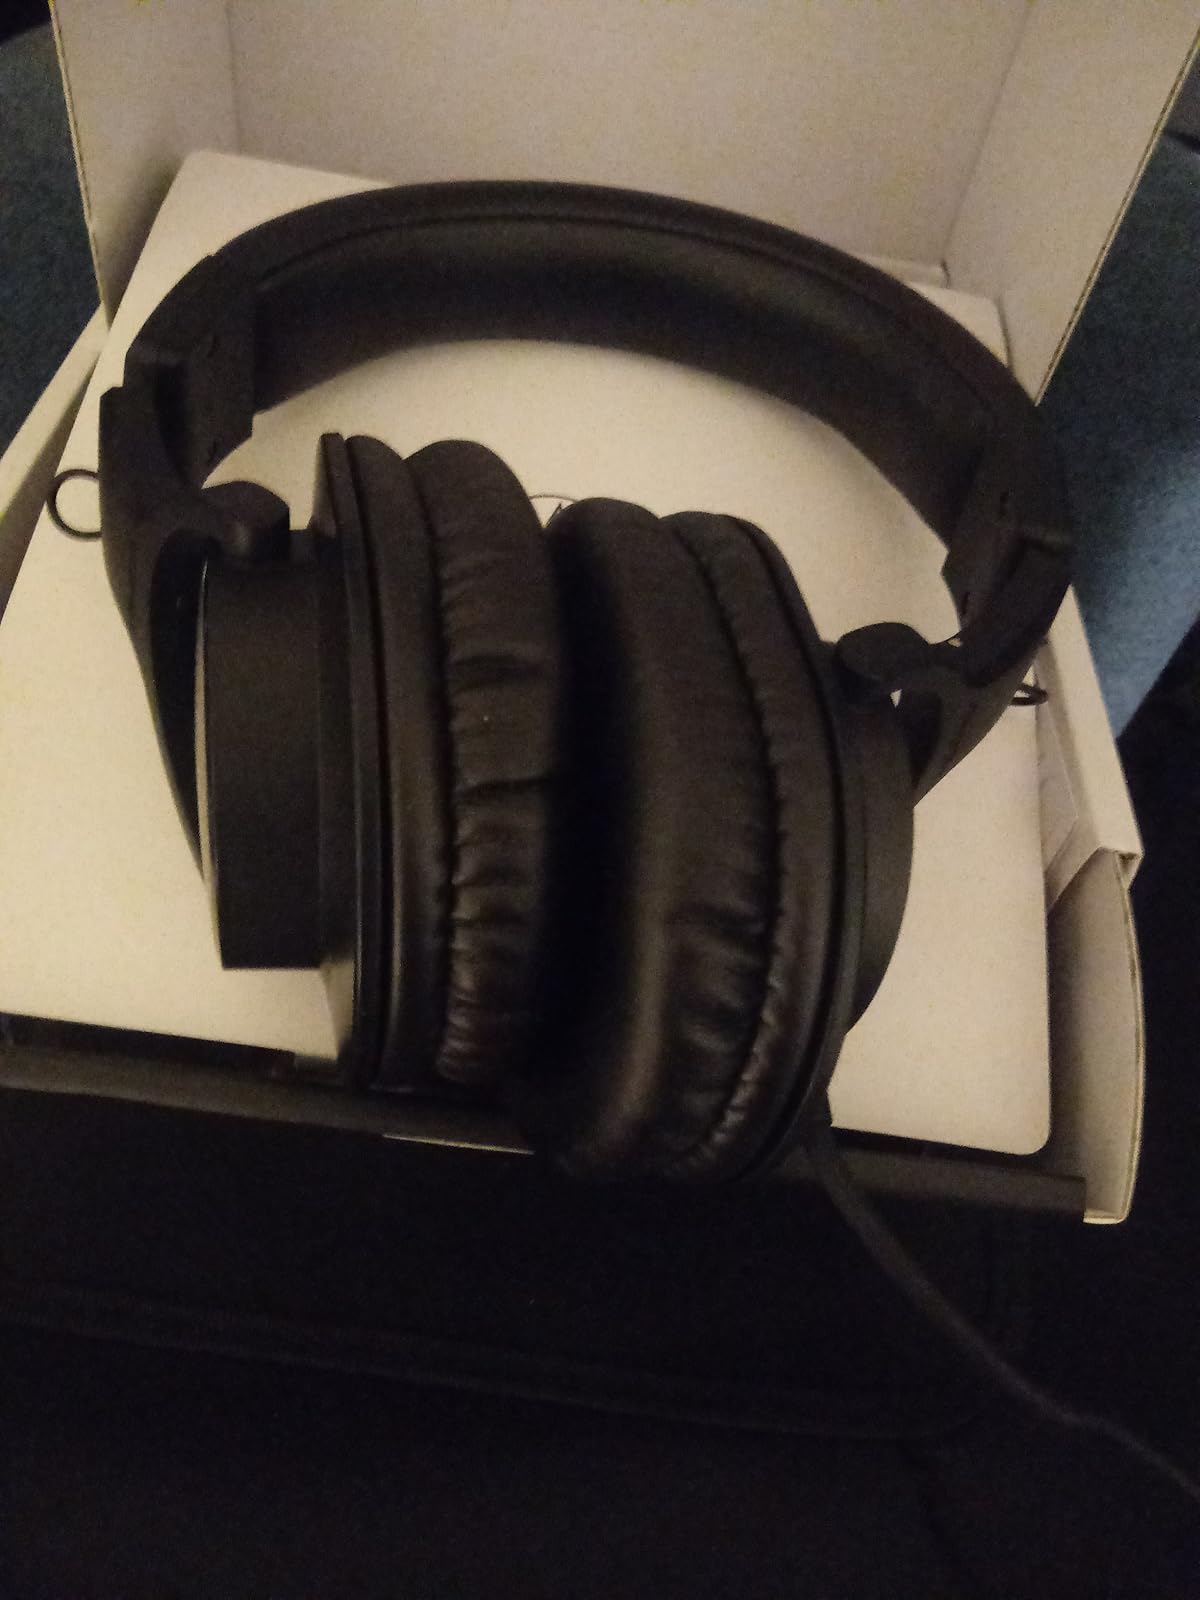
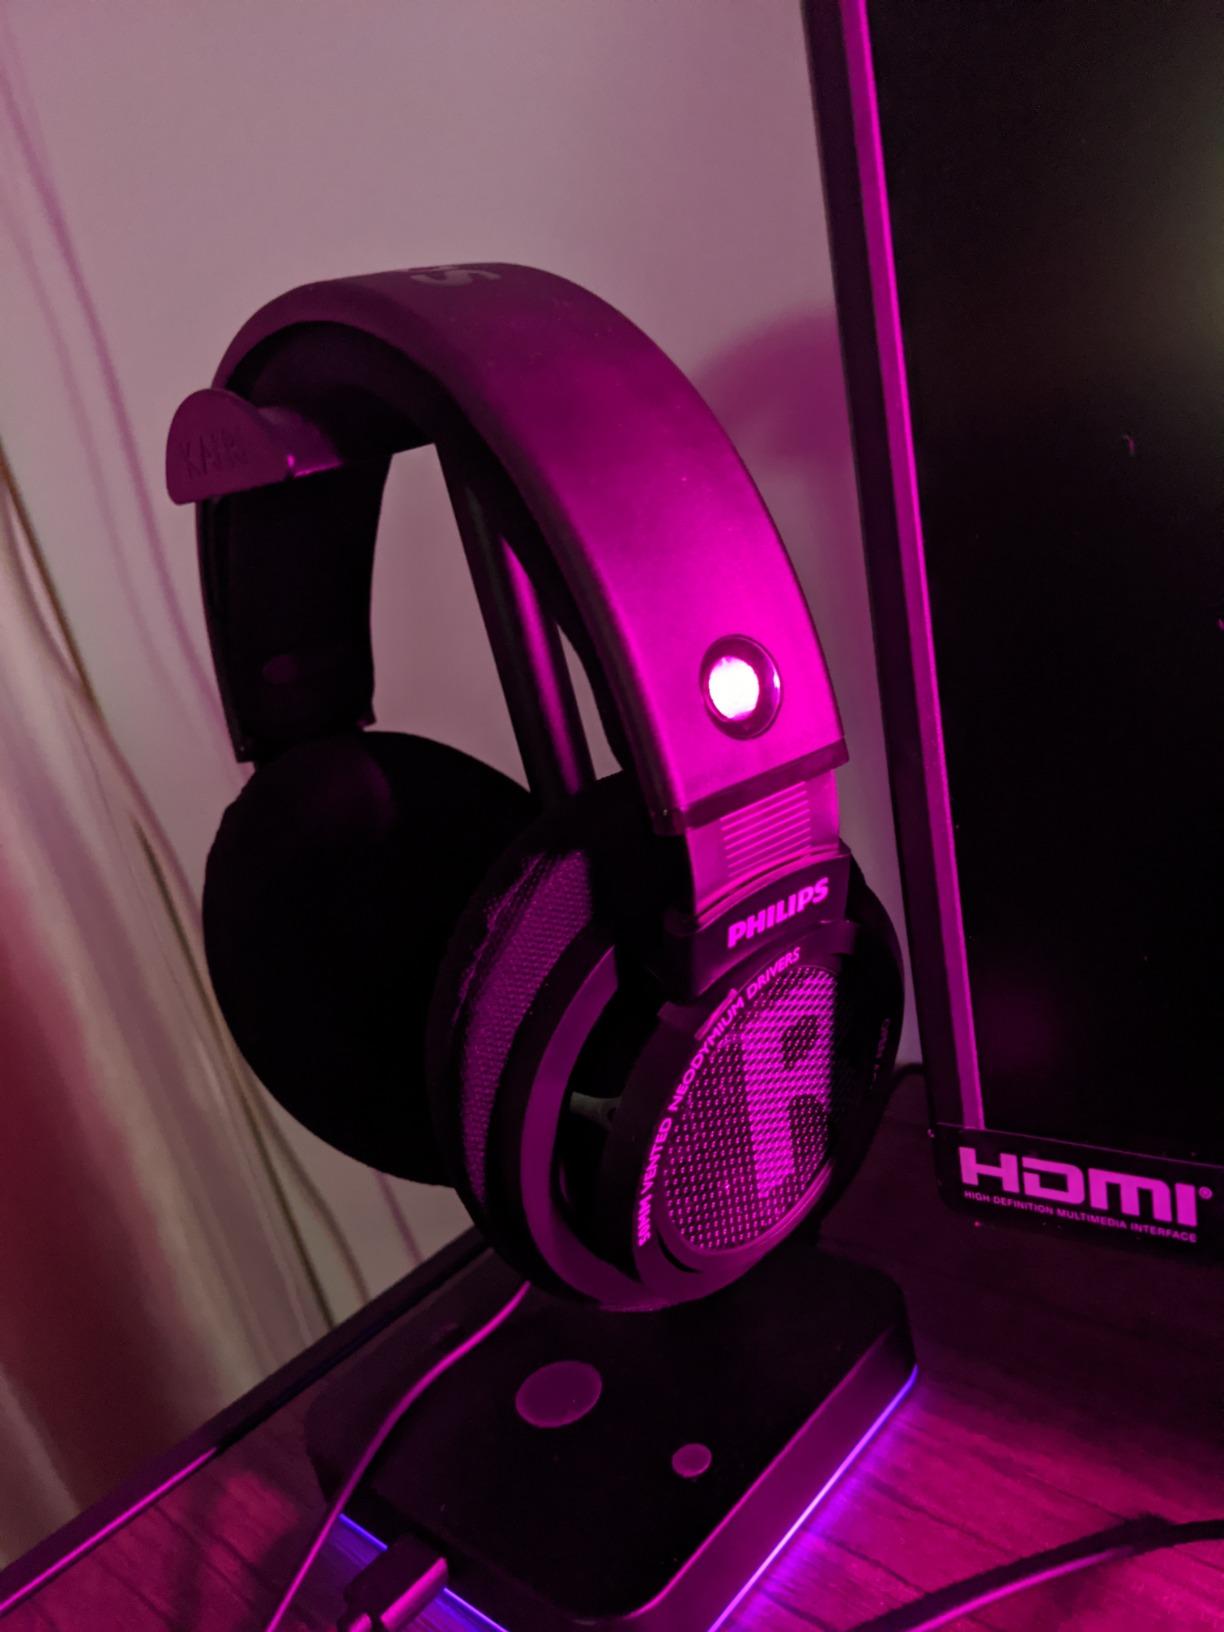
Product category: headphones
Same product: no